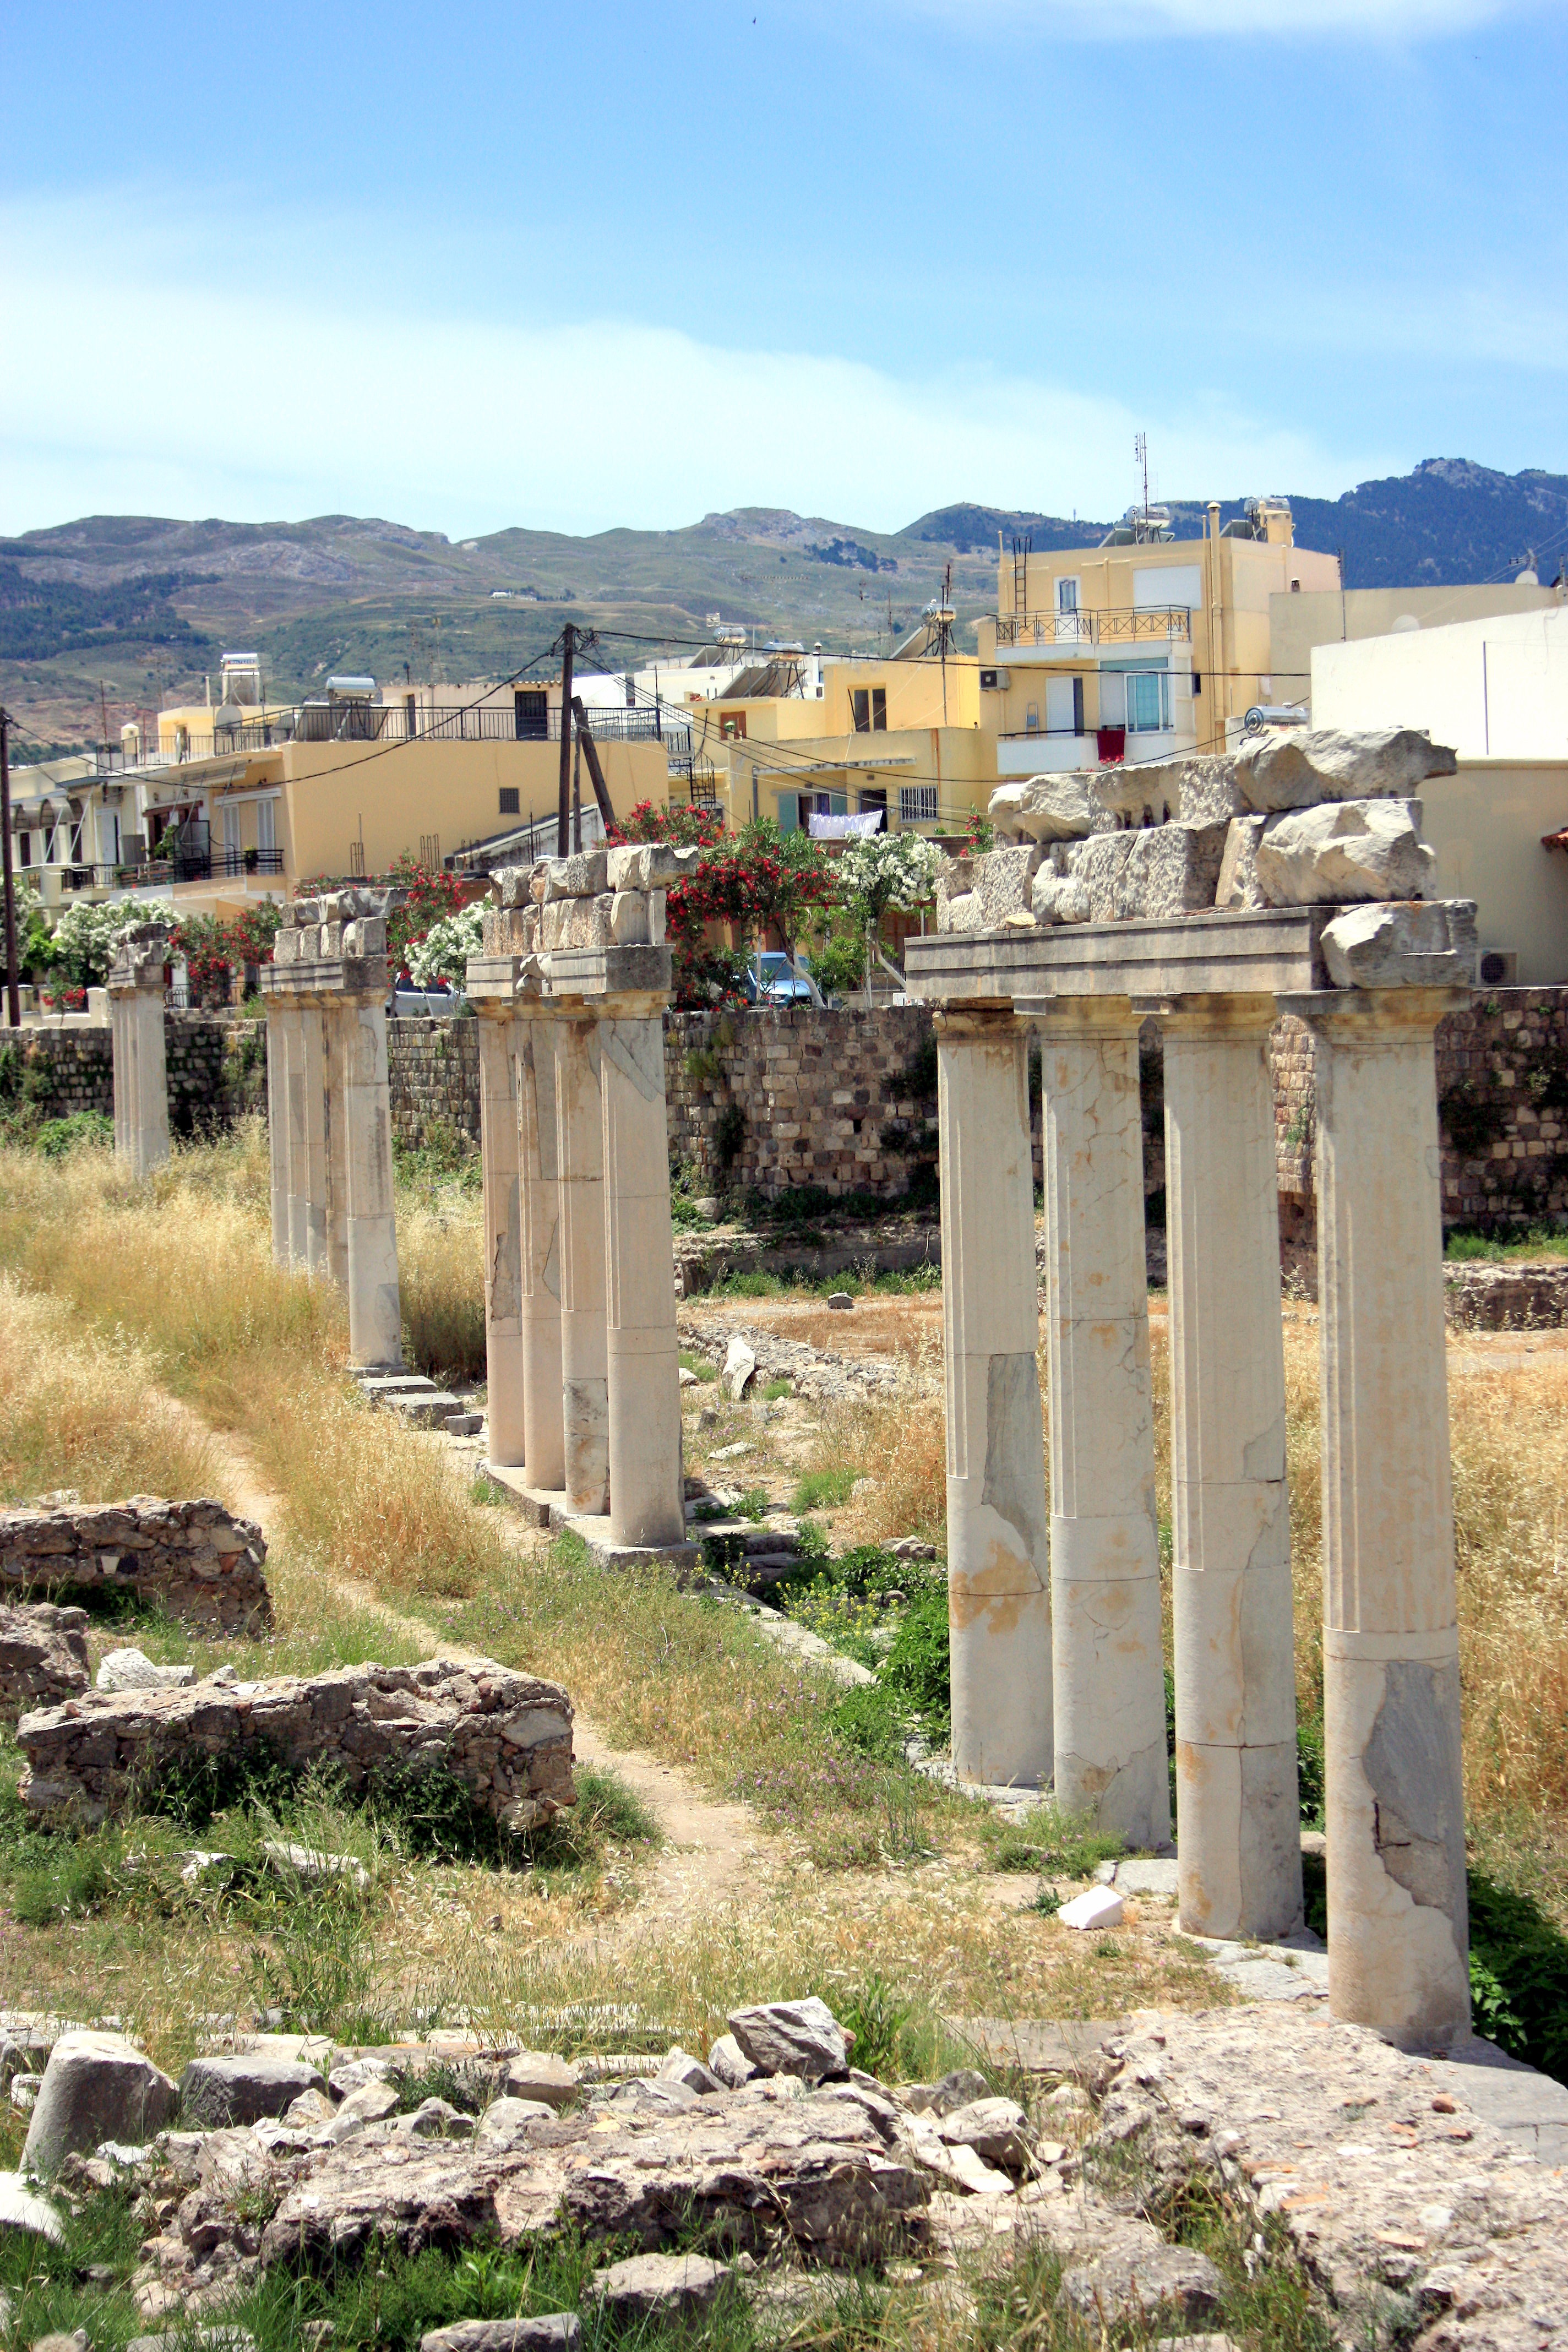
architecture, structure, town, old, wall, stone, monument, transport, column, greek, ancient, landmark, historic, ruins, columns, civilization, greece, ancient history